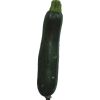
Label: dark_zucchini